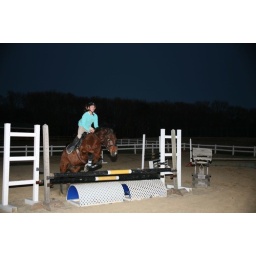
shot the girls jumping in the ring, but ran out of light and had to use flash. very not prepared...sorry!